Birthday cake

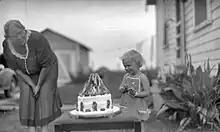
Child with a birthday cake,

Birthday cakes have been a part of birthday celebrations in Western European countries since at least the middle of the 19th century. However, the link between cakes and birthday celebrations may date back to ancient Roman times; in classical Roman culture, cakes were occasionally served at special birthdays and at weddings. These were circles made from flour and nuts, leavened with yeast, and sweetened with honey.